Surat high-speed railway station

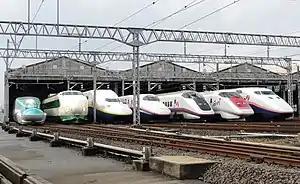
The depot is being constructed on the lines of Shinkansen train depots of Japan, such as the Niigata depot shown here.

The depot is one of the four planned depots of the Mumbai-Ahmedabad high-speed rail corridor, after Vapi, Thane and Sabarmati depots, out of which the depot at Surat being built just on the north side of Niyol railway station is the third. It will have all modern and advanced technologies like Shinkansen train depots in Japan, such as maintenance and cleaning of train sets, with inspection bays, washing plants, stabling lines, etc. Unlike Thane and Sabarmati depots, this depot is being constructed relatively smaller in size, because initially, after the opening of the Gujarat section of the Mumbai-Ahmedabad high-speed rail corridor, it will handle trainsets on a large scale for a short period of time, until when the Maharashtra section will be opened. After its opening, the entire high-speed rail corridor will be completed, thus this depot will be converted into a maintenance depot, like the depots at Virar and Bilimora. After conversion, it will have facilities for the stabling of the inspection and maintenance vehicles and material for the maintenance of the track, bridges and overhead equipments. Construction began on the depot in February 2022, after acquiring around 38 hectares of land near Niyol railway station, being constructed by Ircon International. It is part of the high-speed rail corridor project's Package "T-2", which was awarded to Ircon International by the National High-Speed Rail Corporation Limited (NHSRCL) in the same month. The depot is also slated to be completed by the time of the station's completion.